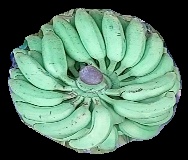
Variety: elakki-bale
Grade: grade1